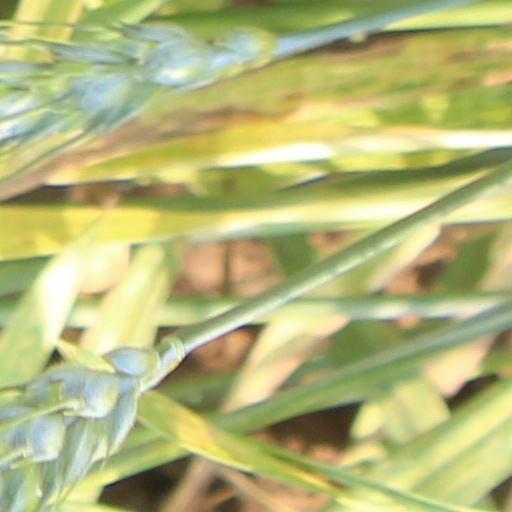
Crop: wheat